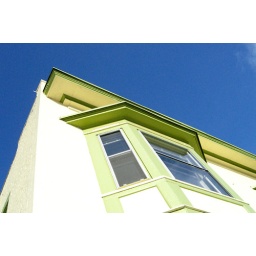
blue in green